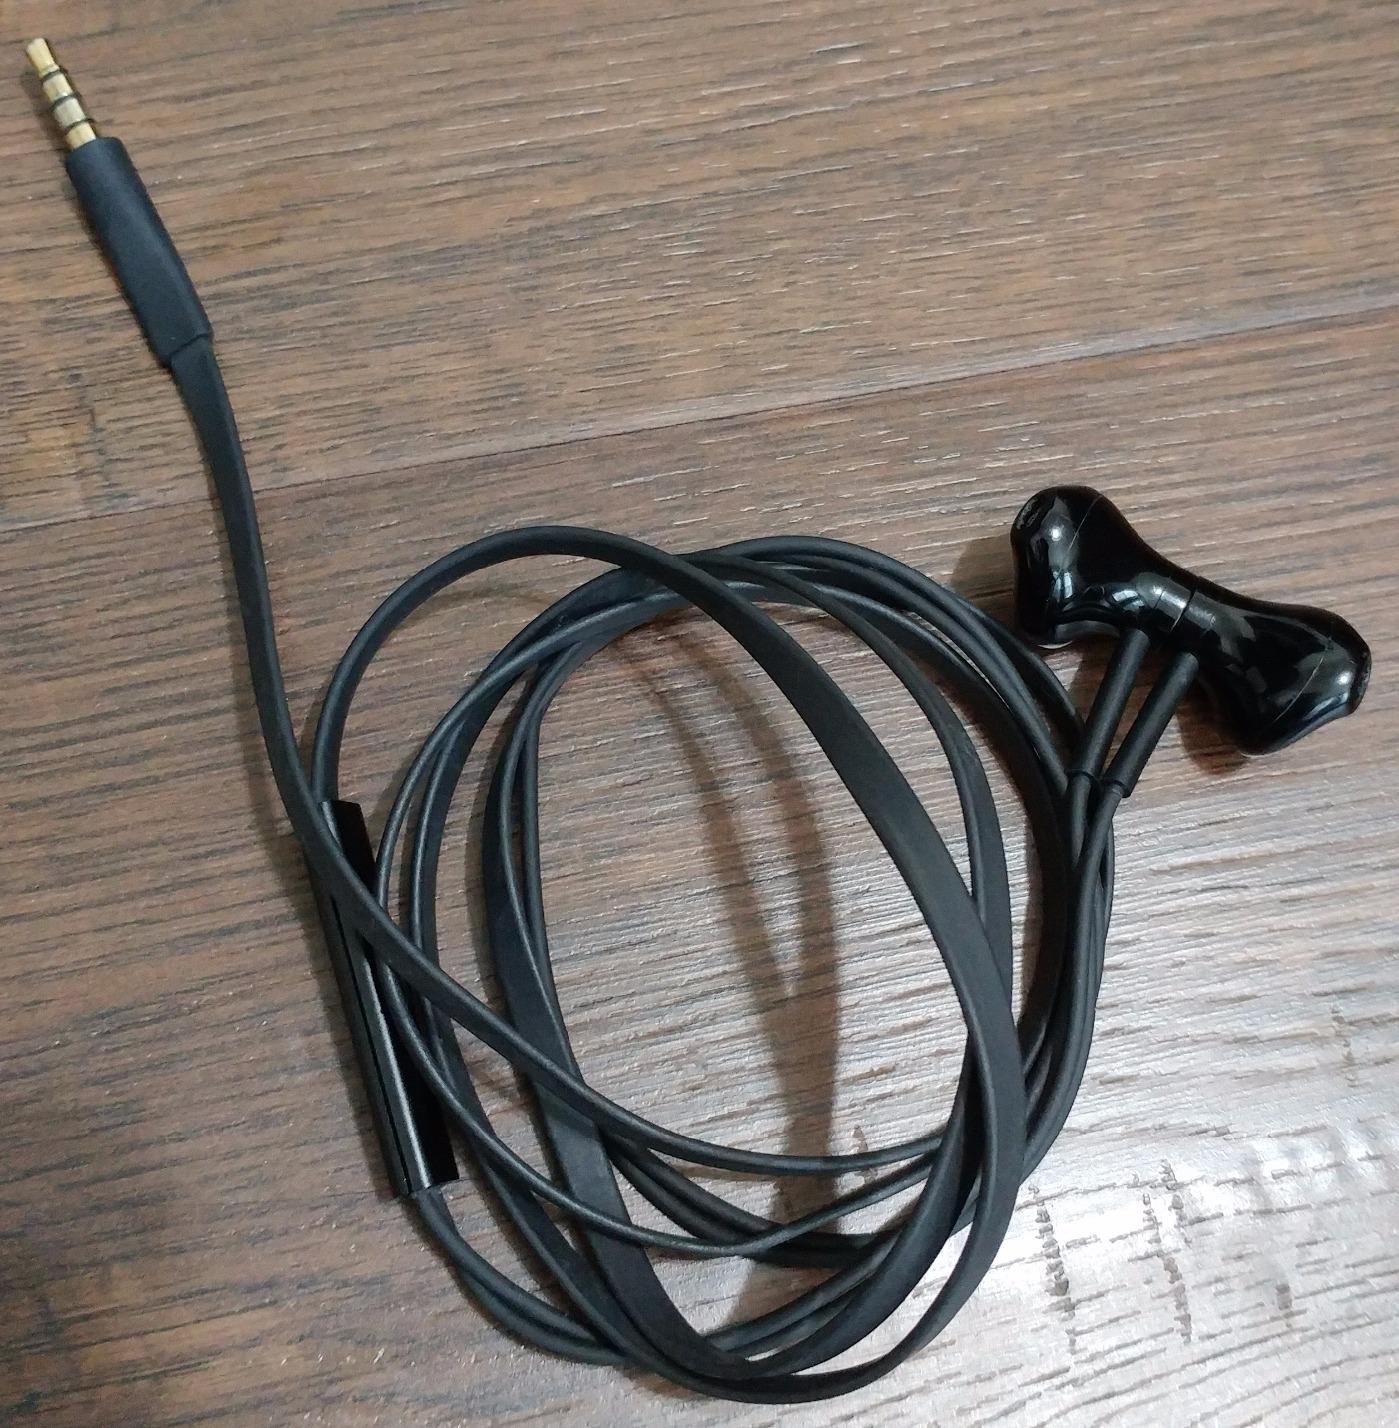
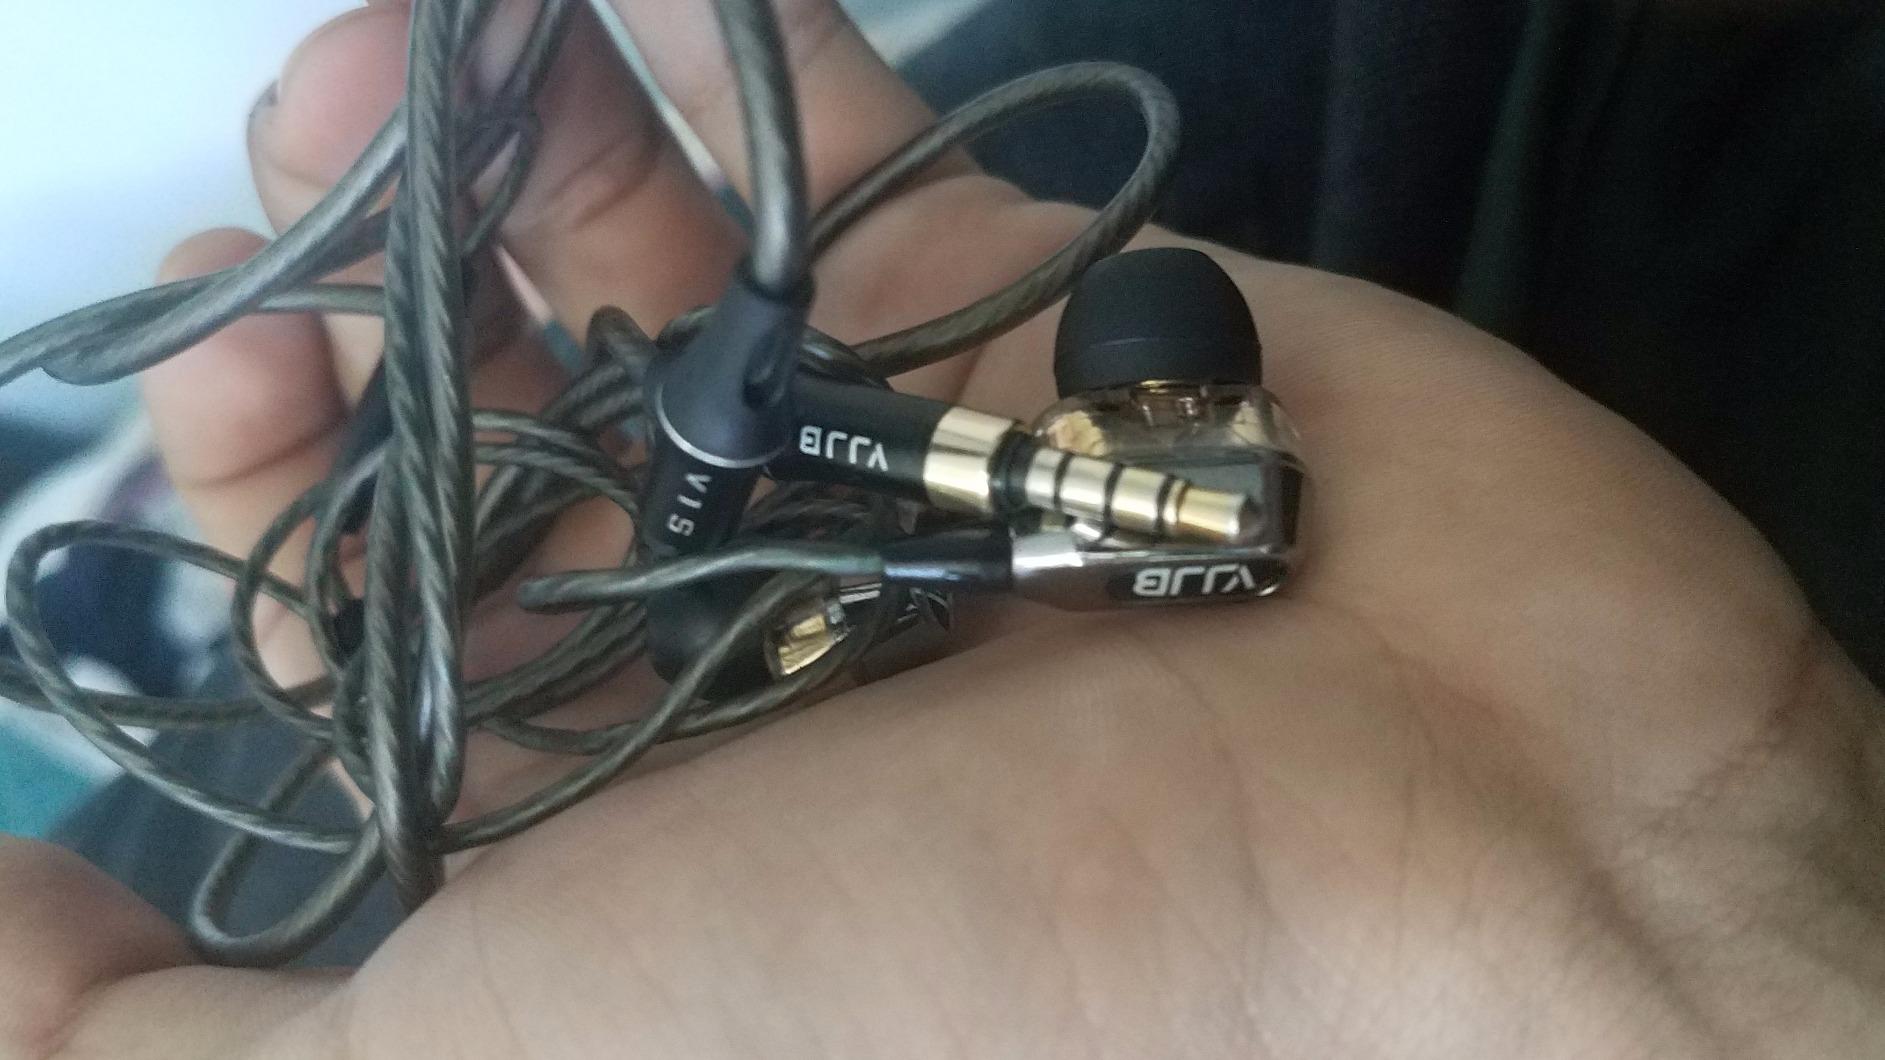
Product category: headphones
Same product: no